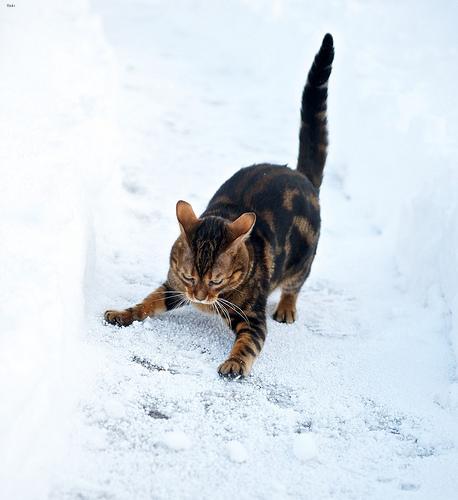
Breed: Bengal